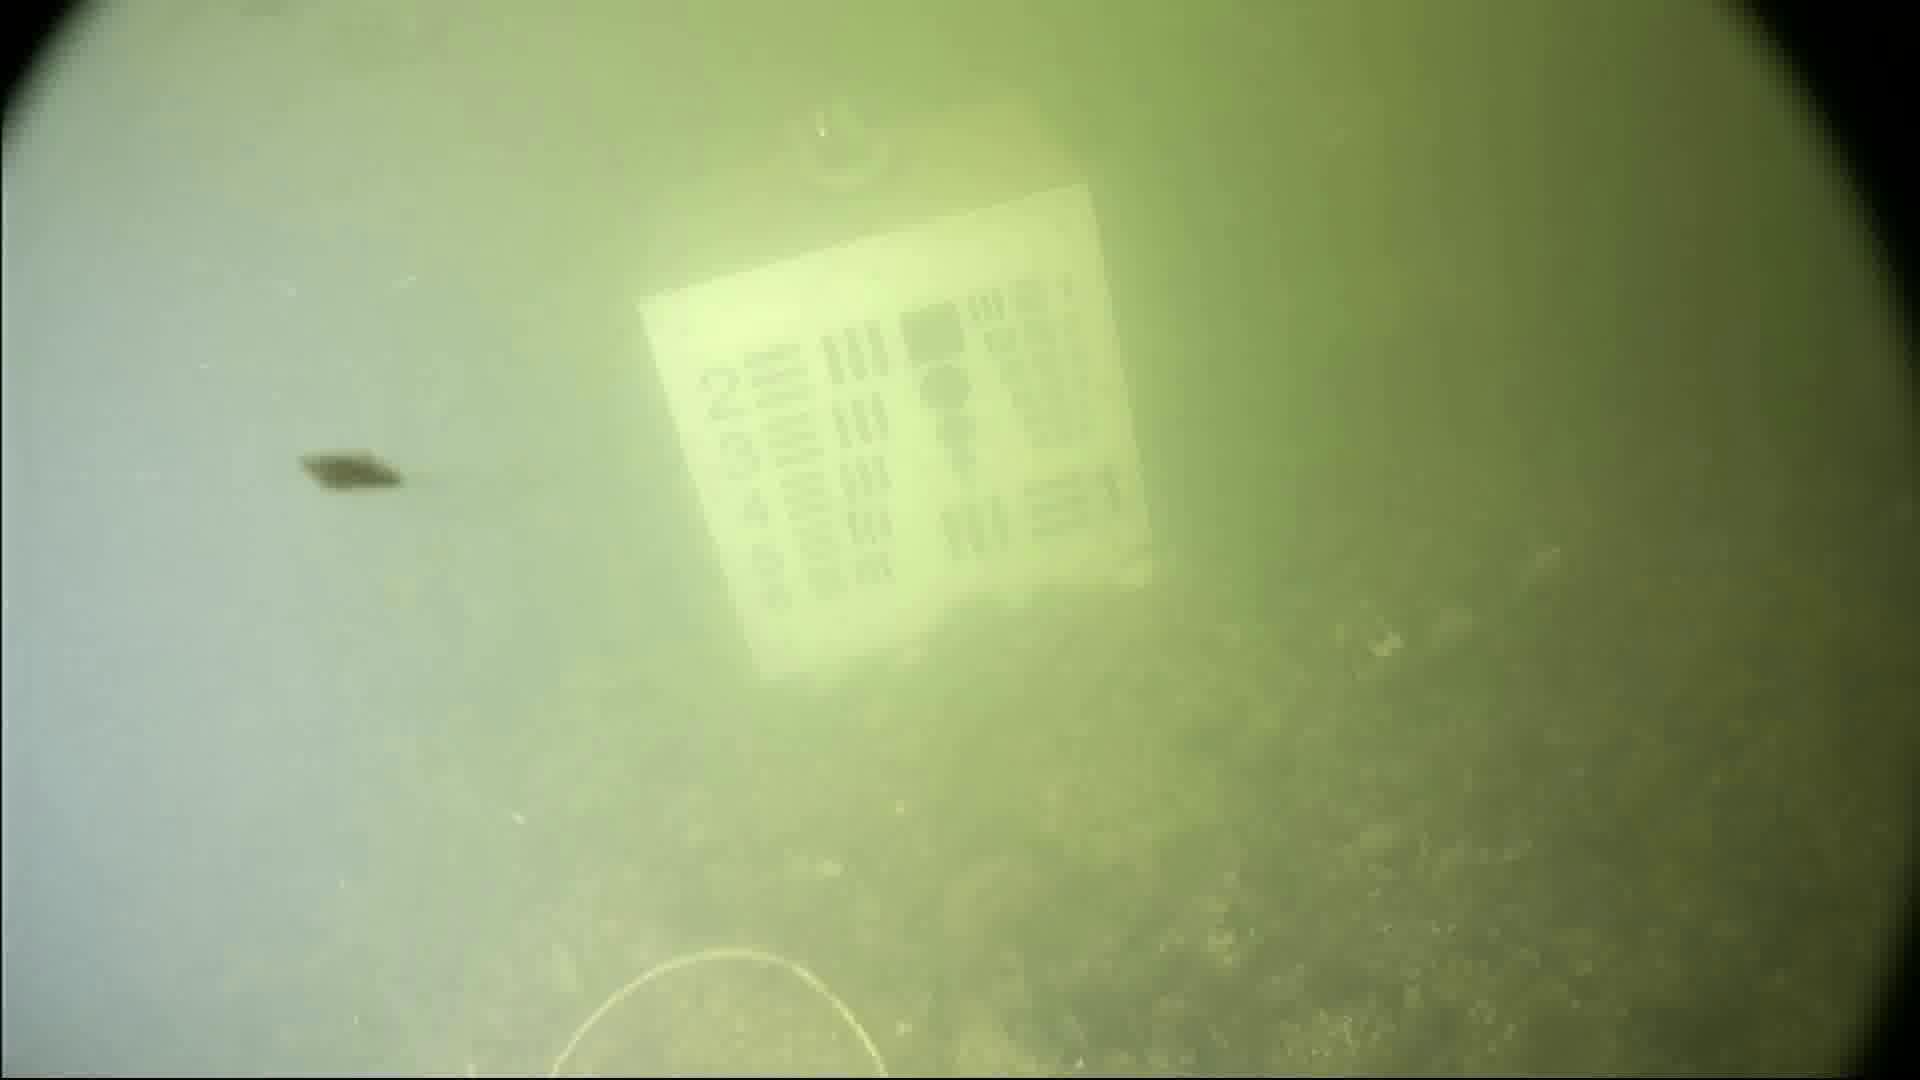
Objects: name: crab